Tracy-Bocage

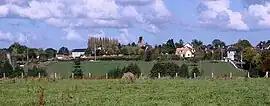
A general view of Tracy-Bocage

Tracy-Bocage is a commune in the Calvados department in the Normandy region in northwestern France.